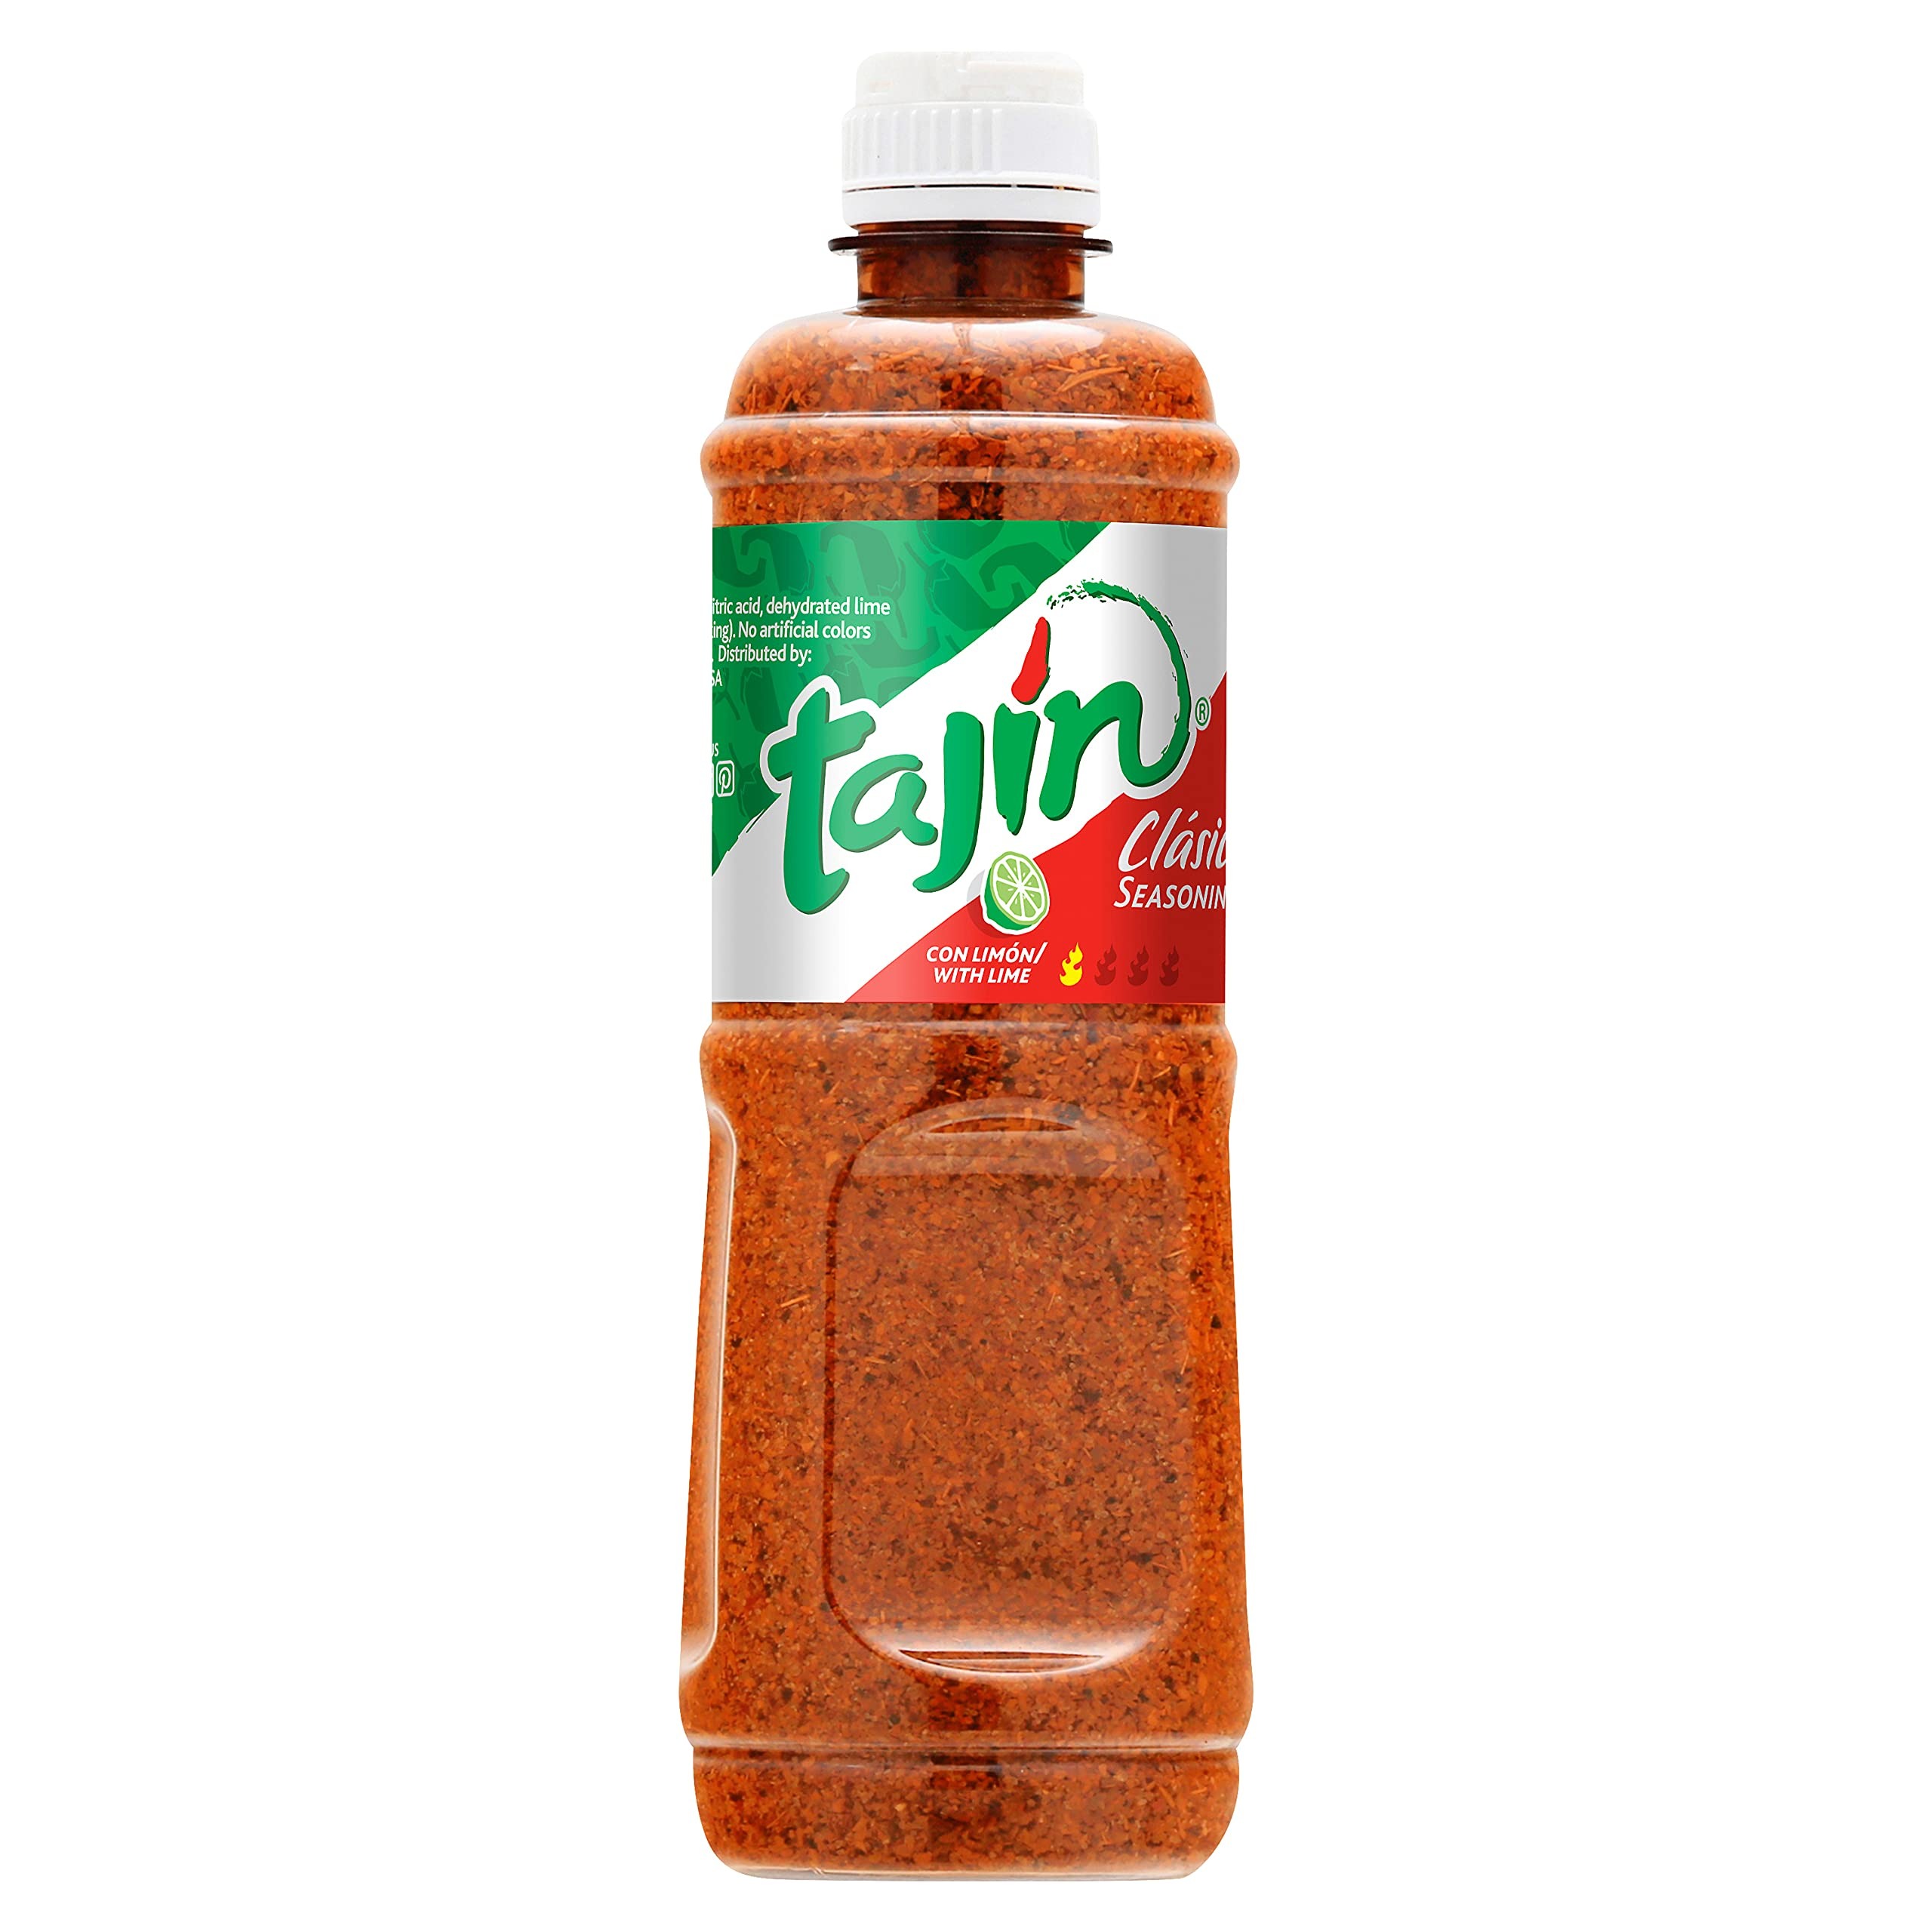
Item Name: Tajín Clásico Chile Lime Seasoning 14 oz (Pack of 1)
Bullet Point 1: FLAVORFUL INGREDIENTS: Tajin Clasico Seasoning is made from a unique blend of 100% natural chili peppers, lime, and sea salt that brings out the flavor of your favorite foods, fruits and veggies
Bullet Point 2: A UNIQUE ZING TO YOUR FOOD: Add the perfect balance of zing to your favorite food with Tajin Clasico Seasoning. A dash, sprinkle, or dredge is all you need to enhance the flavor of a snack, drink, or dish
Bullet Point 3: SEASONING FOR ALL KINDS OF DISHES: You can try this Tajin chili seasoning with fruits and veggies, salads, popcorn, even drinks and frozen bars. Use as a taco seasoning or as part of your marinade or rub for meats, poultry, and fish for more flavor
Bullet Point 4: ADDS FLAVORFUL HEAT: No need to worry about the heat from this Tajin chili seasoning because our blend ensures that the sensation will be more flavorful rather than hot
Bullet Point 5: GLUTEN-FREE: Tajin seasoning is free from allergens such as milk, seafood, soy, wheat, egg, and nuts. No artificial colors or flavors added. Comes in a family-size pack of one 14oz bottle with a flip-top opening
Value: 14.0
Unit: Ounce

Price: 6.885